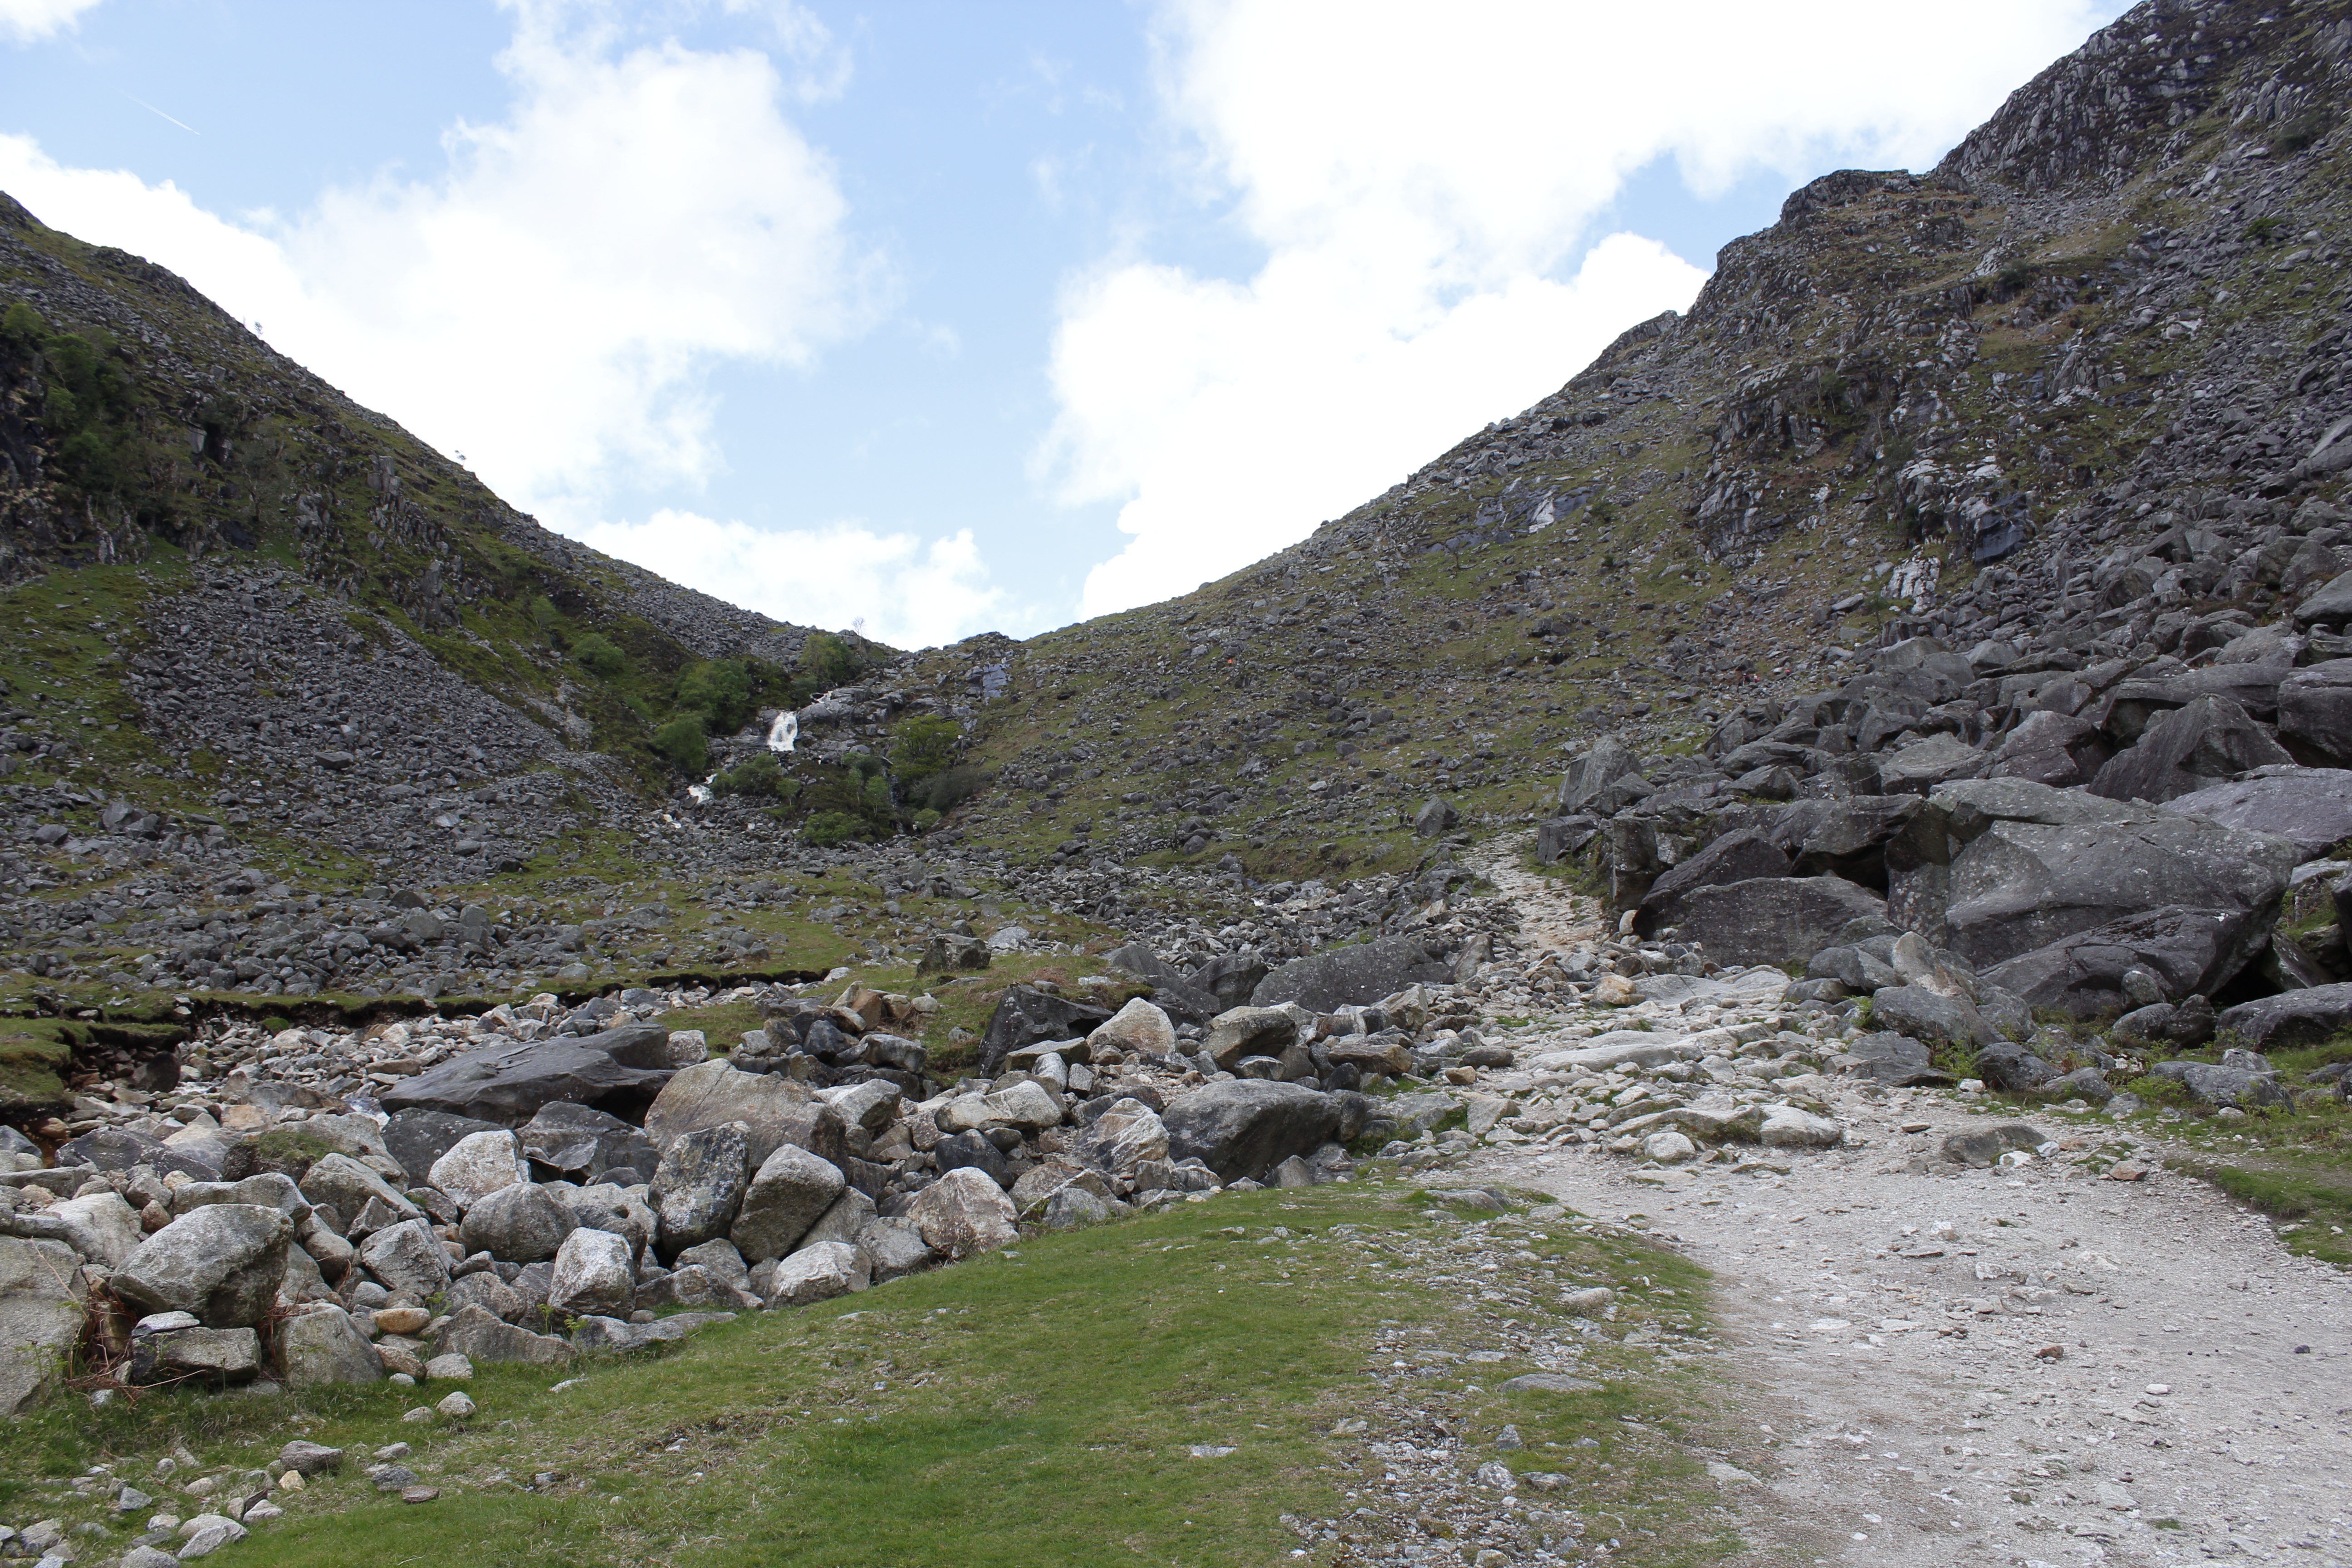
landscape, nature, wilderness, walking, mountain, trail, lake, adventure, river, valley, mountain range, travel, wild, environment, green, scenic, peaceful, natural, scenery, tourism, season, ridge, outdoors, geology, badlands, ravine, plateau, ireland, fell, loch, wadi, irish, moraine, landform, tarn, glendalough, mountain pass, geographical feature, mountainous landforms, geological phenomenon